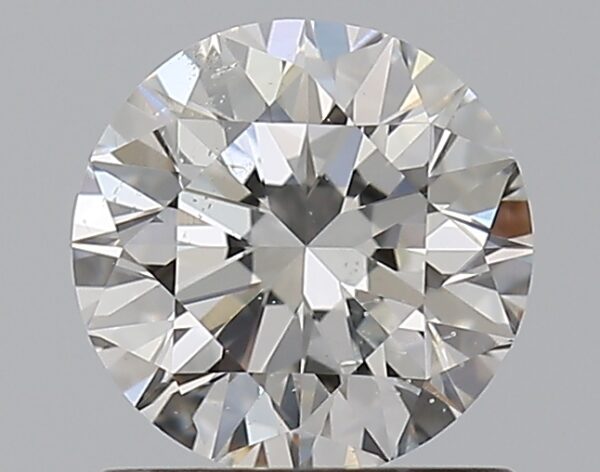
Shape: round
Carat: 0.9
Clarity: SI1
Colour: G
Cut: VG
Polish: EX
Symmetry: VG
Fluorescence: N
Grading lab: GIA
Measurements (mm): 6.06 x 6.13 x 3.86